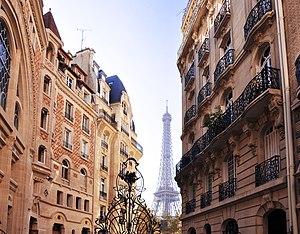
Immeuble de la Société théosophique situé au 4 square Rapp à Paris 7e arrondissement, France. This building is inscrit au titre des Monuments Historiques. It is indexed in the Base Mérimée, a database of architectural heritage maintained by the French Ministry of Culture,
Émile Steinilber-Oberlin est un écrivain et traducteur français.